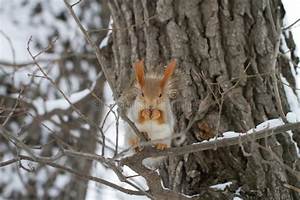
Label: squirrel